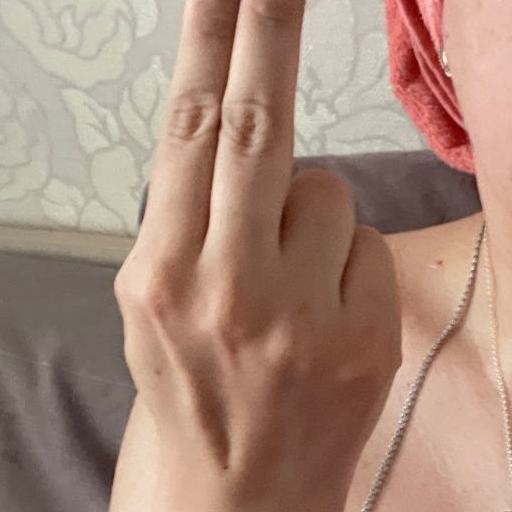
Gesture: two_up_inverted